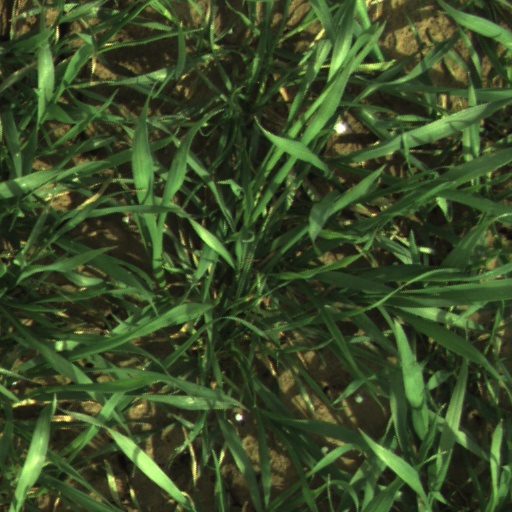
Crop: wheat